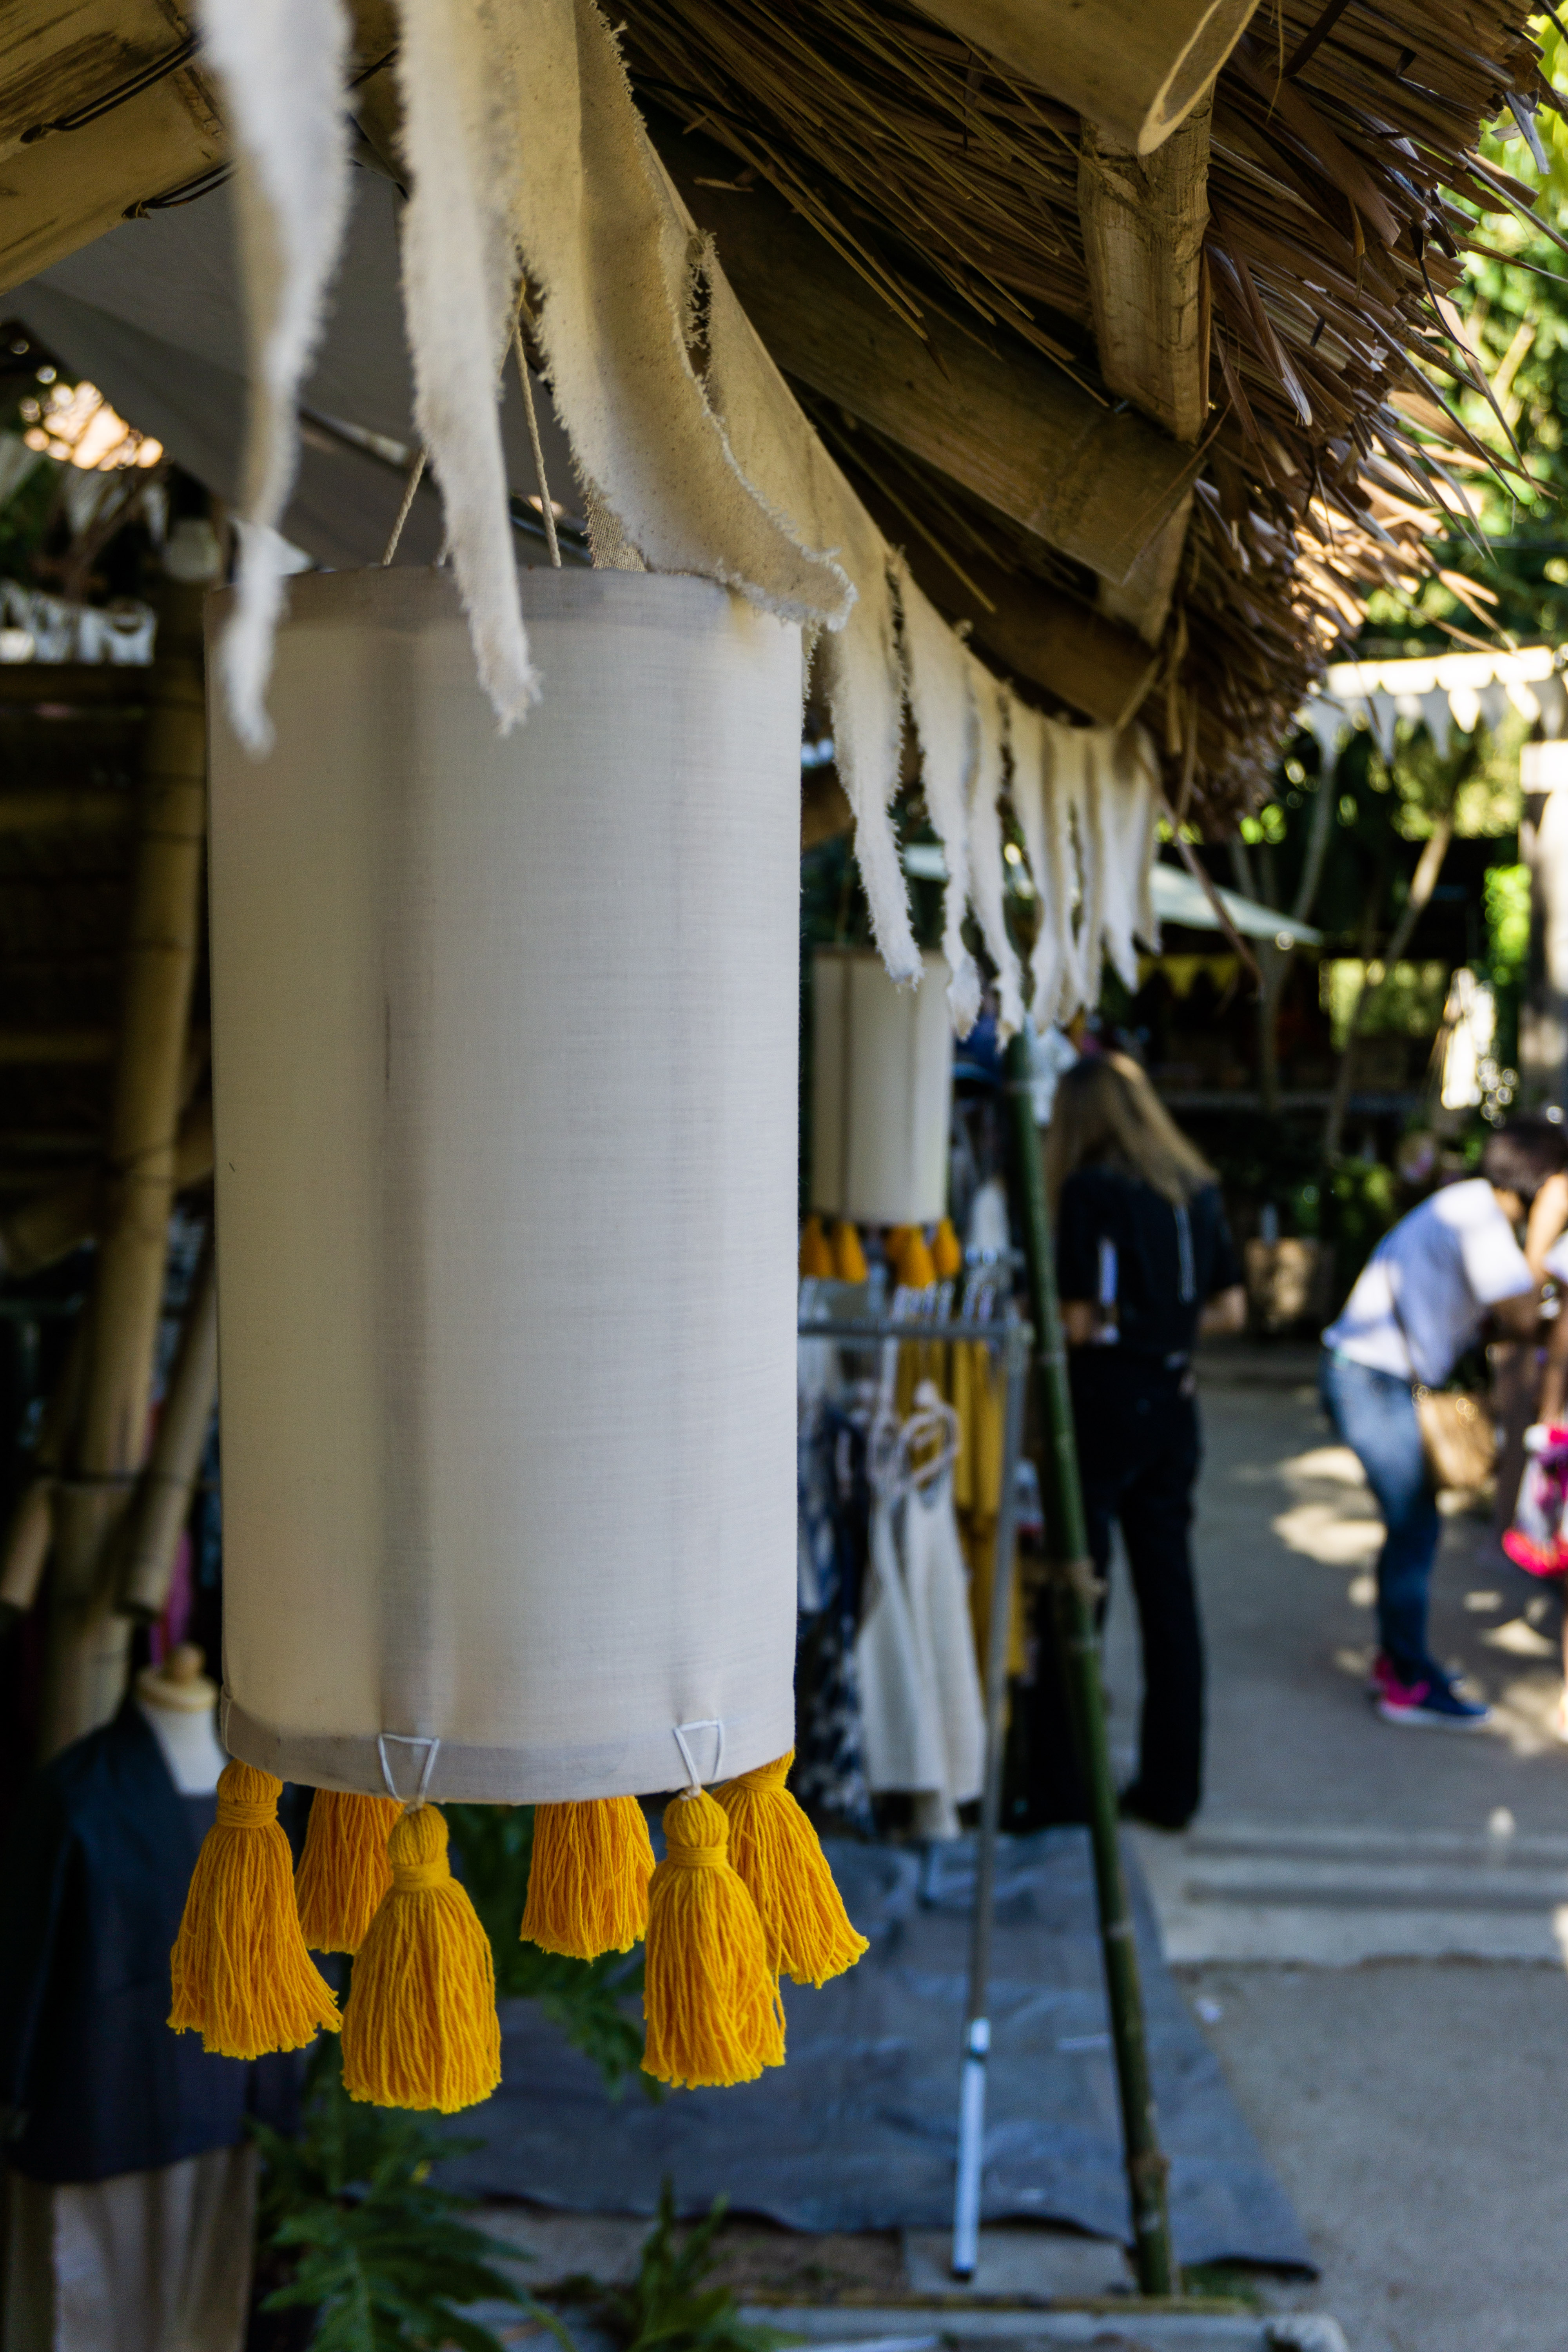
yellow, textile, plant, flower